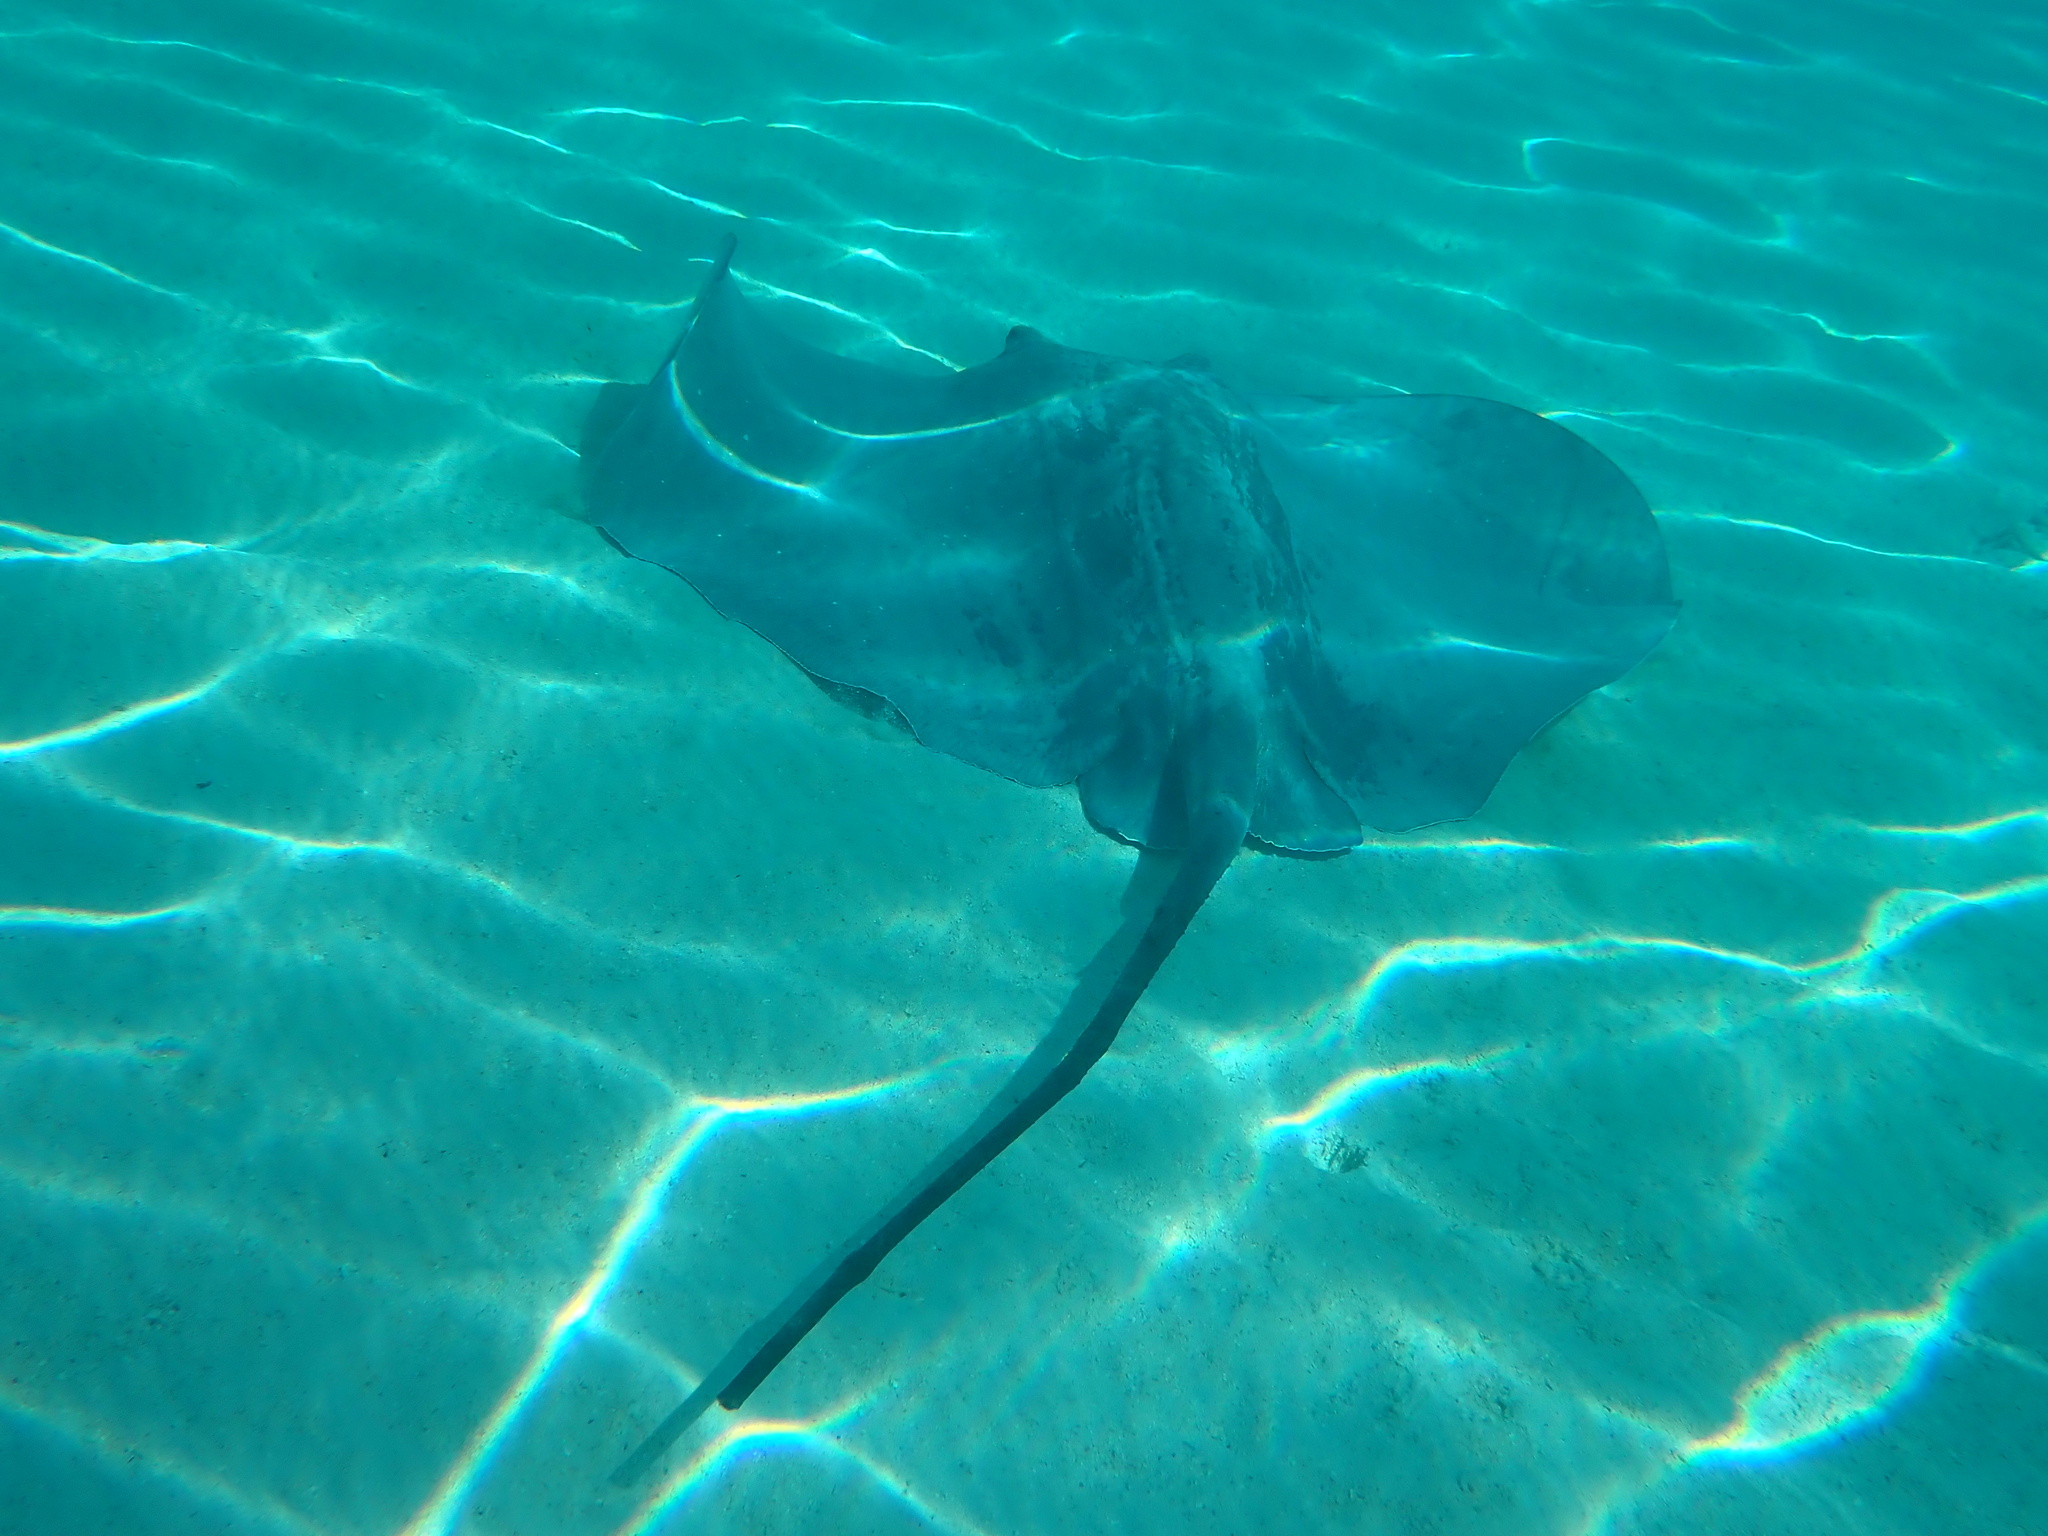
fish (species not among the labelled classes)